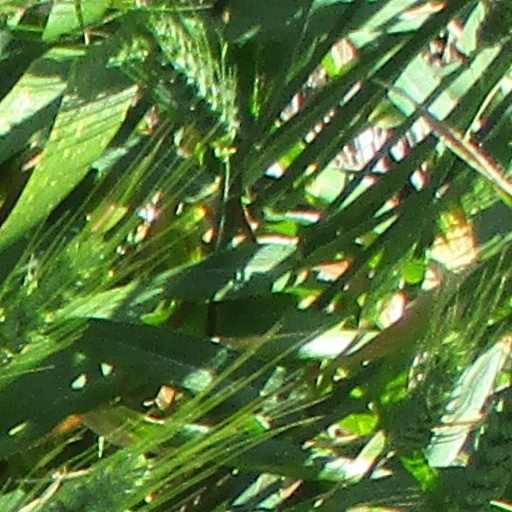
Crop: wheat